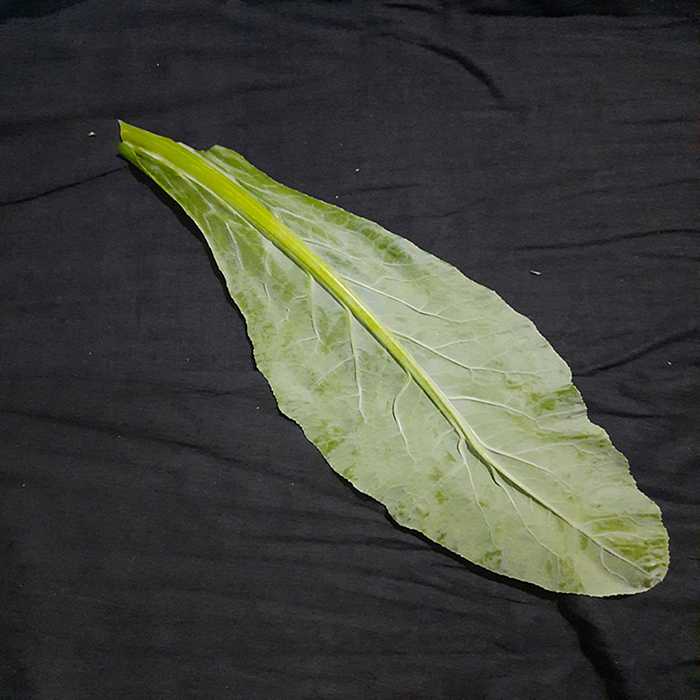
Plant: Cauliflower
Label: Fresh leaf